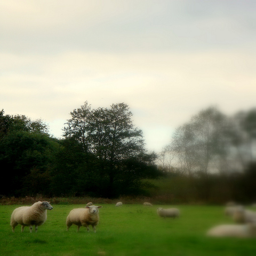
A herd of sheep grazing on a lush green field.
a field with some sheep standing in the grass
A group of sheep are standing in a field.
Sheep grazing and laying in a field of green.
A group of sheep grazing in the open